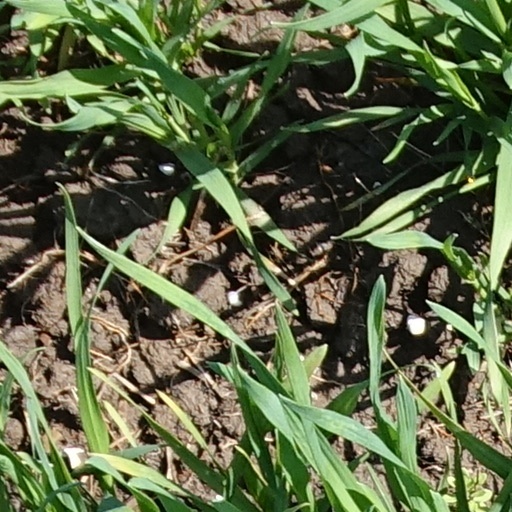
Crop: wheat